Claudette Colvin

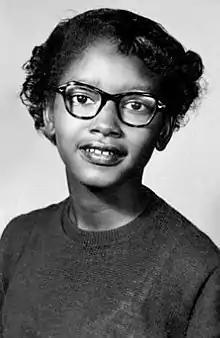
Colvin in 1952, aged 13

Claudette Colvin (born Claudette Austin; September 5, 1939) is an American pioneer of the 1950s civil rights movement and retired nurse aide. On March 2, 1955, she was arrested at the age of 15 in Montgomery, Alabama, for refusing to give up her seat to a white woman on a crowded, segregated bus. It occurred nine months before the similar, more widely known incident in which Rosa Parks, secretary of the local chapter of the National Association for the Advancement of Colored People (NAACP), helped spark the 1955 Montgomery bus boycott.